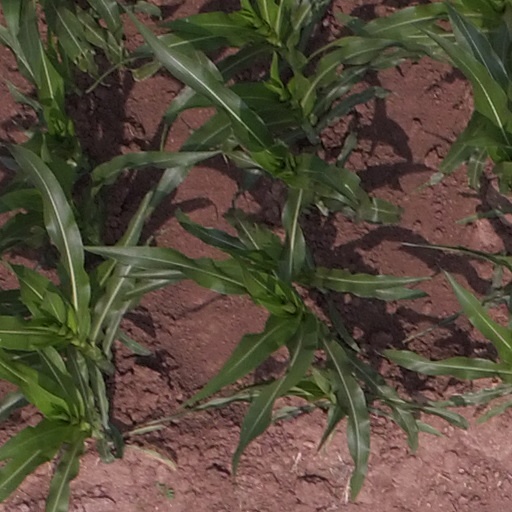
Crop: maize; corn